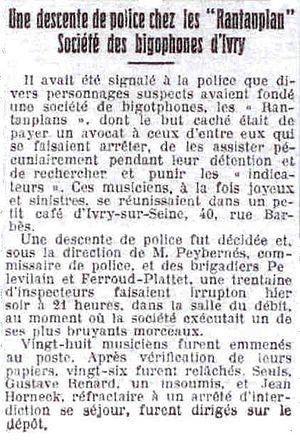
Article sur les Rantanplans d'Ivry, page 3, 5ème colonne.
Le bigophone ou bigotphone est un instrument de musique carnavalesque, d'aspect décoratif, très bruyant, populaire, bon marché et facile à fabriquer.